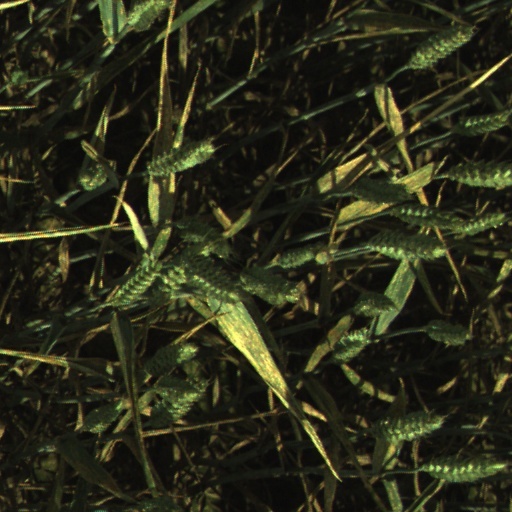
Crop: wheat